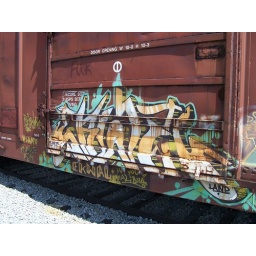
Some neat graffiti on a train car parked in Quincy, Ohio. Probably my favorite on the whole train.